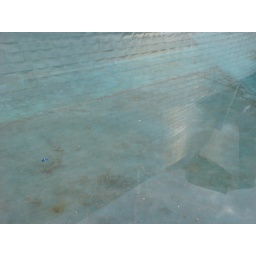
abtffn8aaa.wordpress.com/, My feet in the sky of Bilbao and my head in San Francisco street